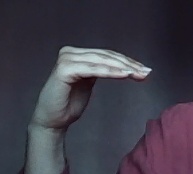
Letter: haa